Basta (TV series)

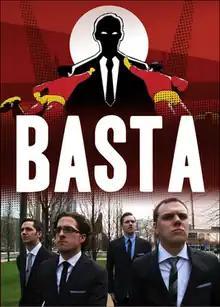
Basta series poster

Basta was a Flemish television show that aired in January and February 2011 on the Belgian channel Eén. Hosted by Neveneffecten and produced by Woestijnvis, the series incorporates a mix of comedy, current affairs and crime, with Neveneffecten targeting and exposing companies and individuals engaged in fraudulent activities. Such targets included rigged television quiz channels and advance-fee scammers.